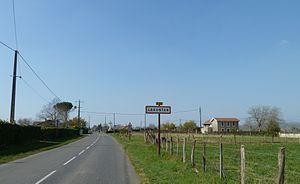
Entrée dans Lahontan
Lahontan est une commune française, située dans le département des Pyrénées-Atlantiques en région Nouvelle-Aquitaine.